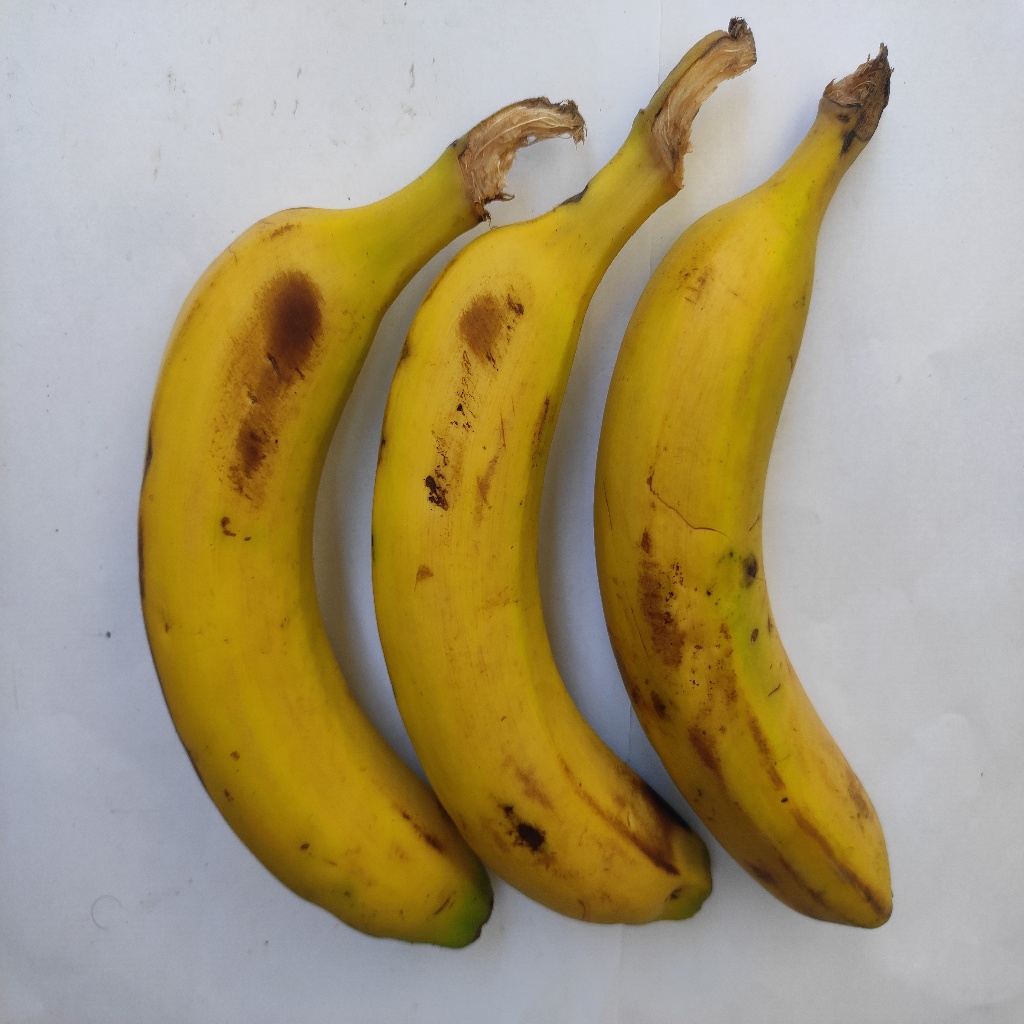
Crop: banana
Quality class: Class_A